Overshoot (population)

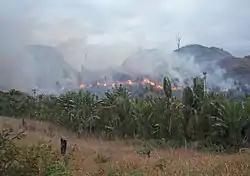
Illegal slash-and-burn agriculture in Madagascar, 2010

A number of scientists have argued that the looming human impact on the environment and accompanying increase in resource consumption threatens the world's ecosystem and the survival of human civilization. Scientists contend that continued human population growth and overconsumption, particularly by the wealthy, are the primary drivers of mass species extinction and some suggesting human overpopulation as a driver.